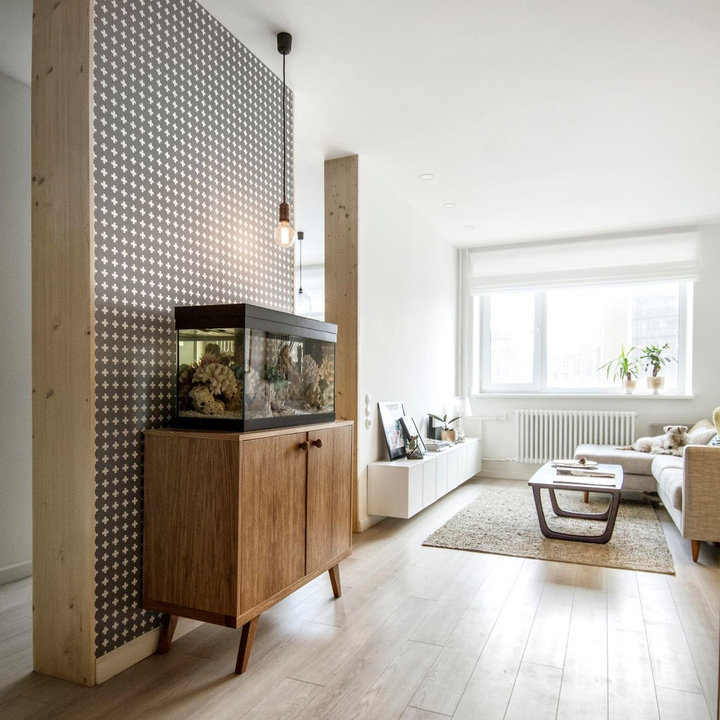
Style: Scandinavian